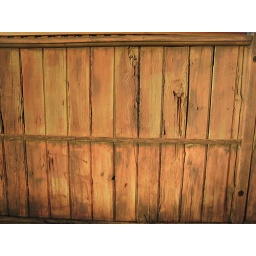
Photo walk around Antioch - warm light on wooden fence